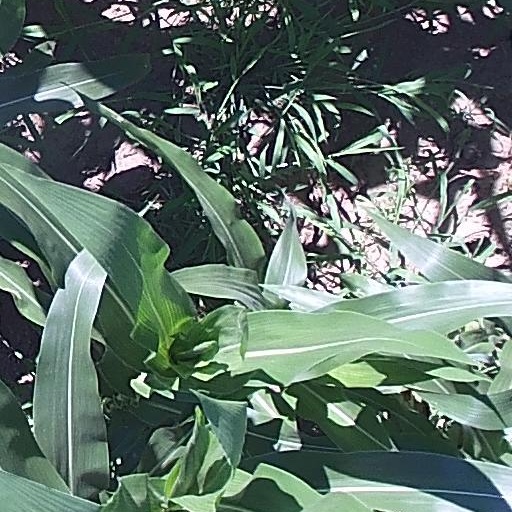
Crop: maize; corn